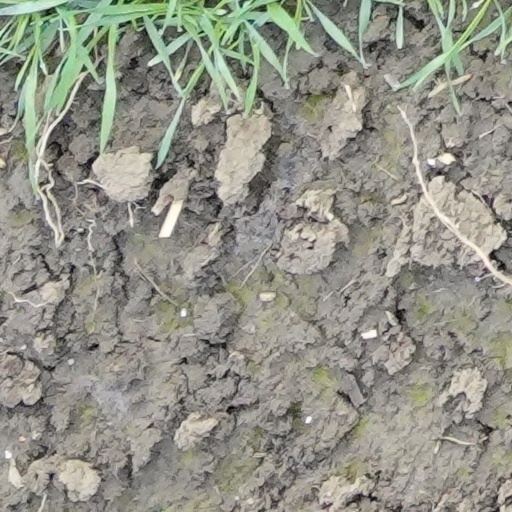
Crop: wheat